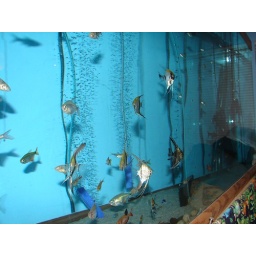
Some of our tropical fish in our 150 gal fresh water aquarium.